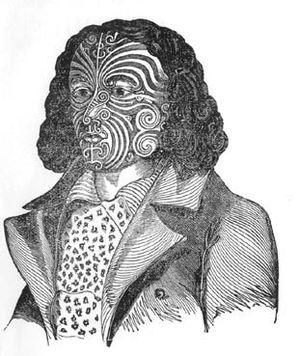
Le Tā moko est le tatouage traditionnel permanent sur le visage chez les Māoris.
Barnet Burns, né vers novembre 1805 près de Kirkby Ireleth et mort le 26 décembre 1860 près de Plymouth, est un marin et commerçant anglais qui est devenu l'un des premiers colons européens à vivre avec les Maoris de Nouvelle-Zélande et à recevoir un tatouage facial maori complet.